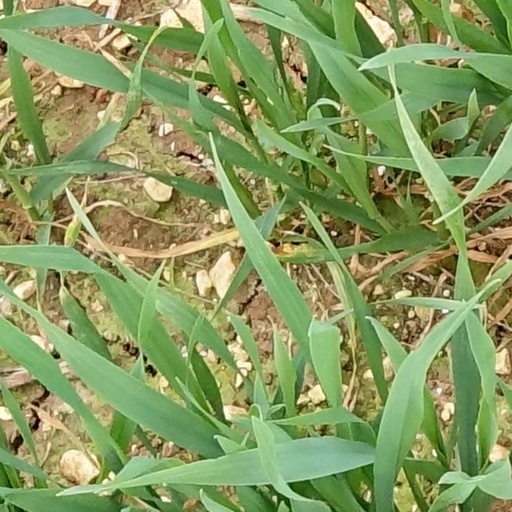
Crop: wheat